Construction waste

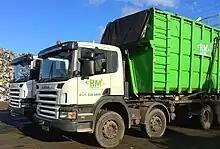
Recycling Trucks

Most guidelines on C&D waste management follows the waste managing hierarchy framework. This framework involves a set of alternatives for dealing with waste arranged in descending order of preference. The waste hierarchy is a nationally and internationally accepted concept used to priorities and guide efforts to manage waste. Under the idea of Waste Hierarchy, there is the concept of the "3R's," often known as "reduce, reuse, recycle." Certain countries adopt different numbers of "R's." The European Union, for example, puts principal to the "4R" system which includes "Recovery" in order to reduce waste of materials. Alternatives include prevention, energy recovery, (treatment) and disposal.